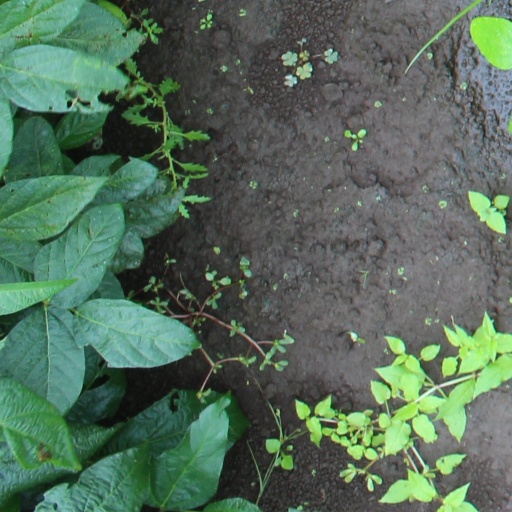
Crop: soybean